The Angel with the Flaming Sword

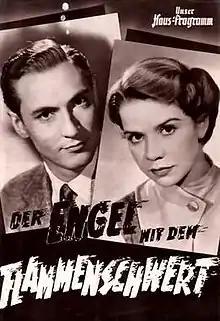

The Angel with the Flaming Sword is a 1954 West German drama film directed by Gerhard Lamprecht and starring Gertrud Kückelmann, Martin Benrath and Petra Peters.